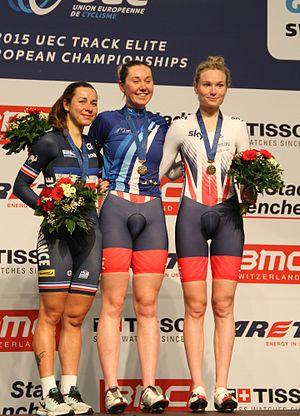
Élise Delzenne est une coureuse cycliste française, née le 28 janvier 1989 à Lesquin. Professionnelle de 2013 à 2017, elle pratique le cyclisme sur route et sur piste.